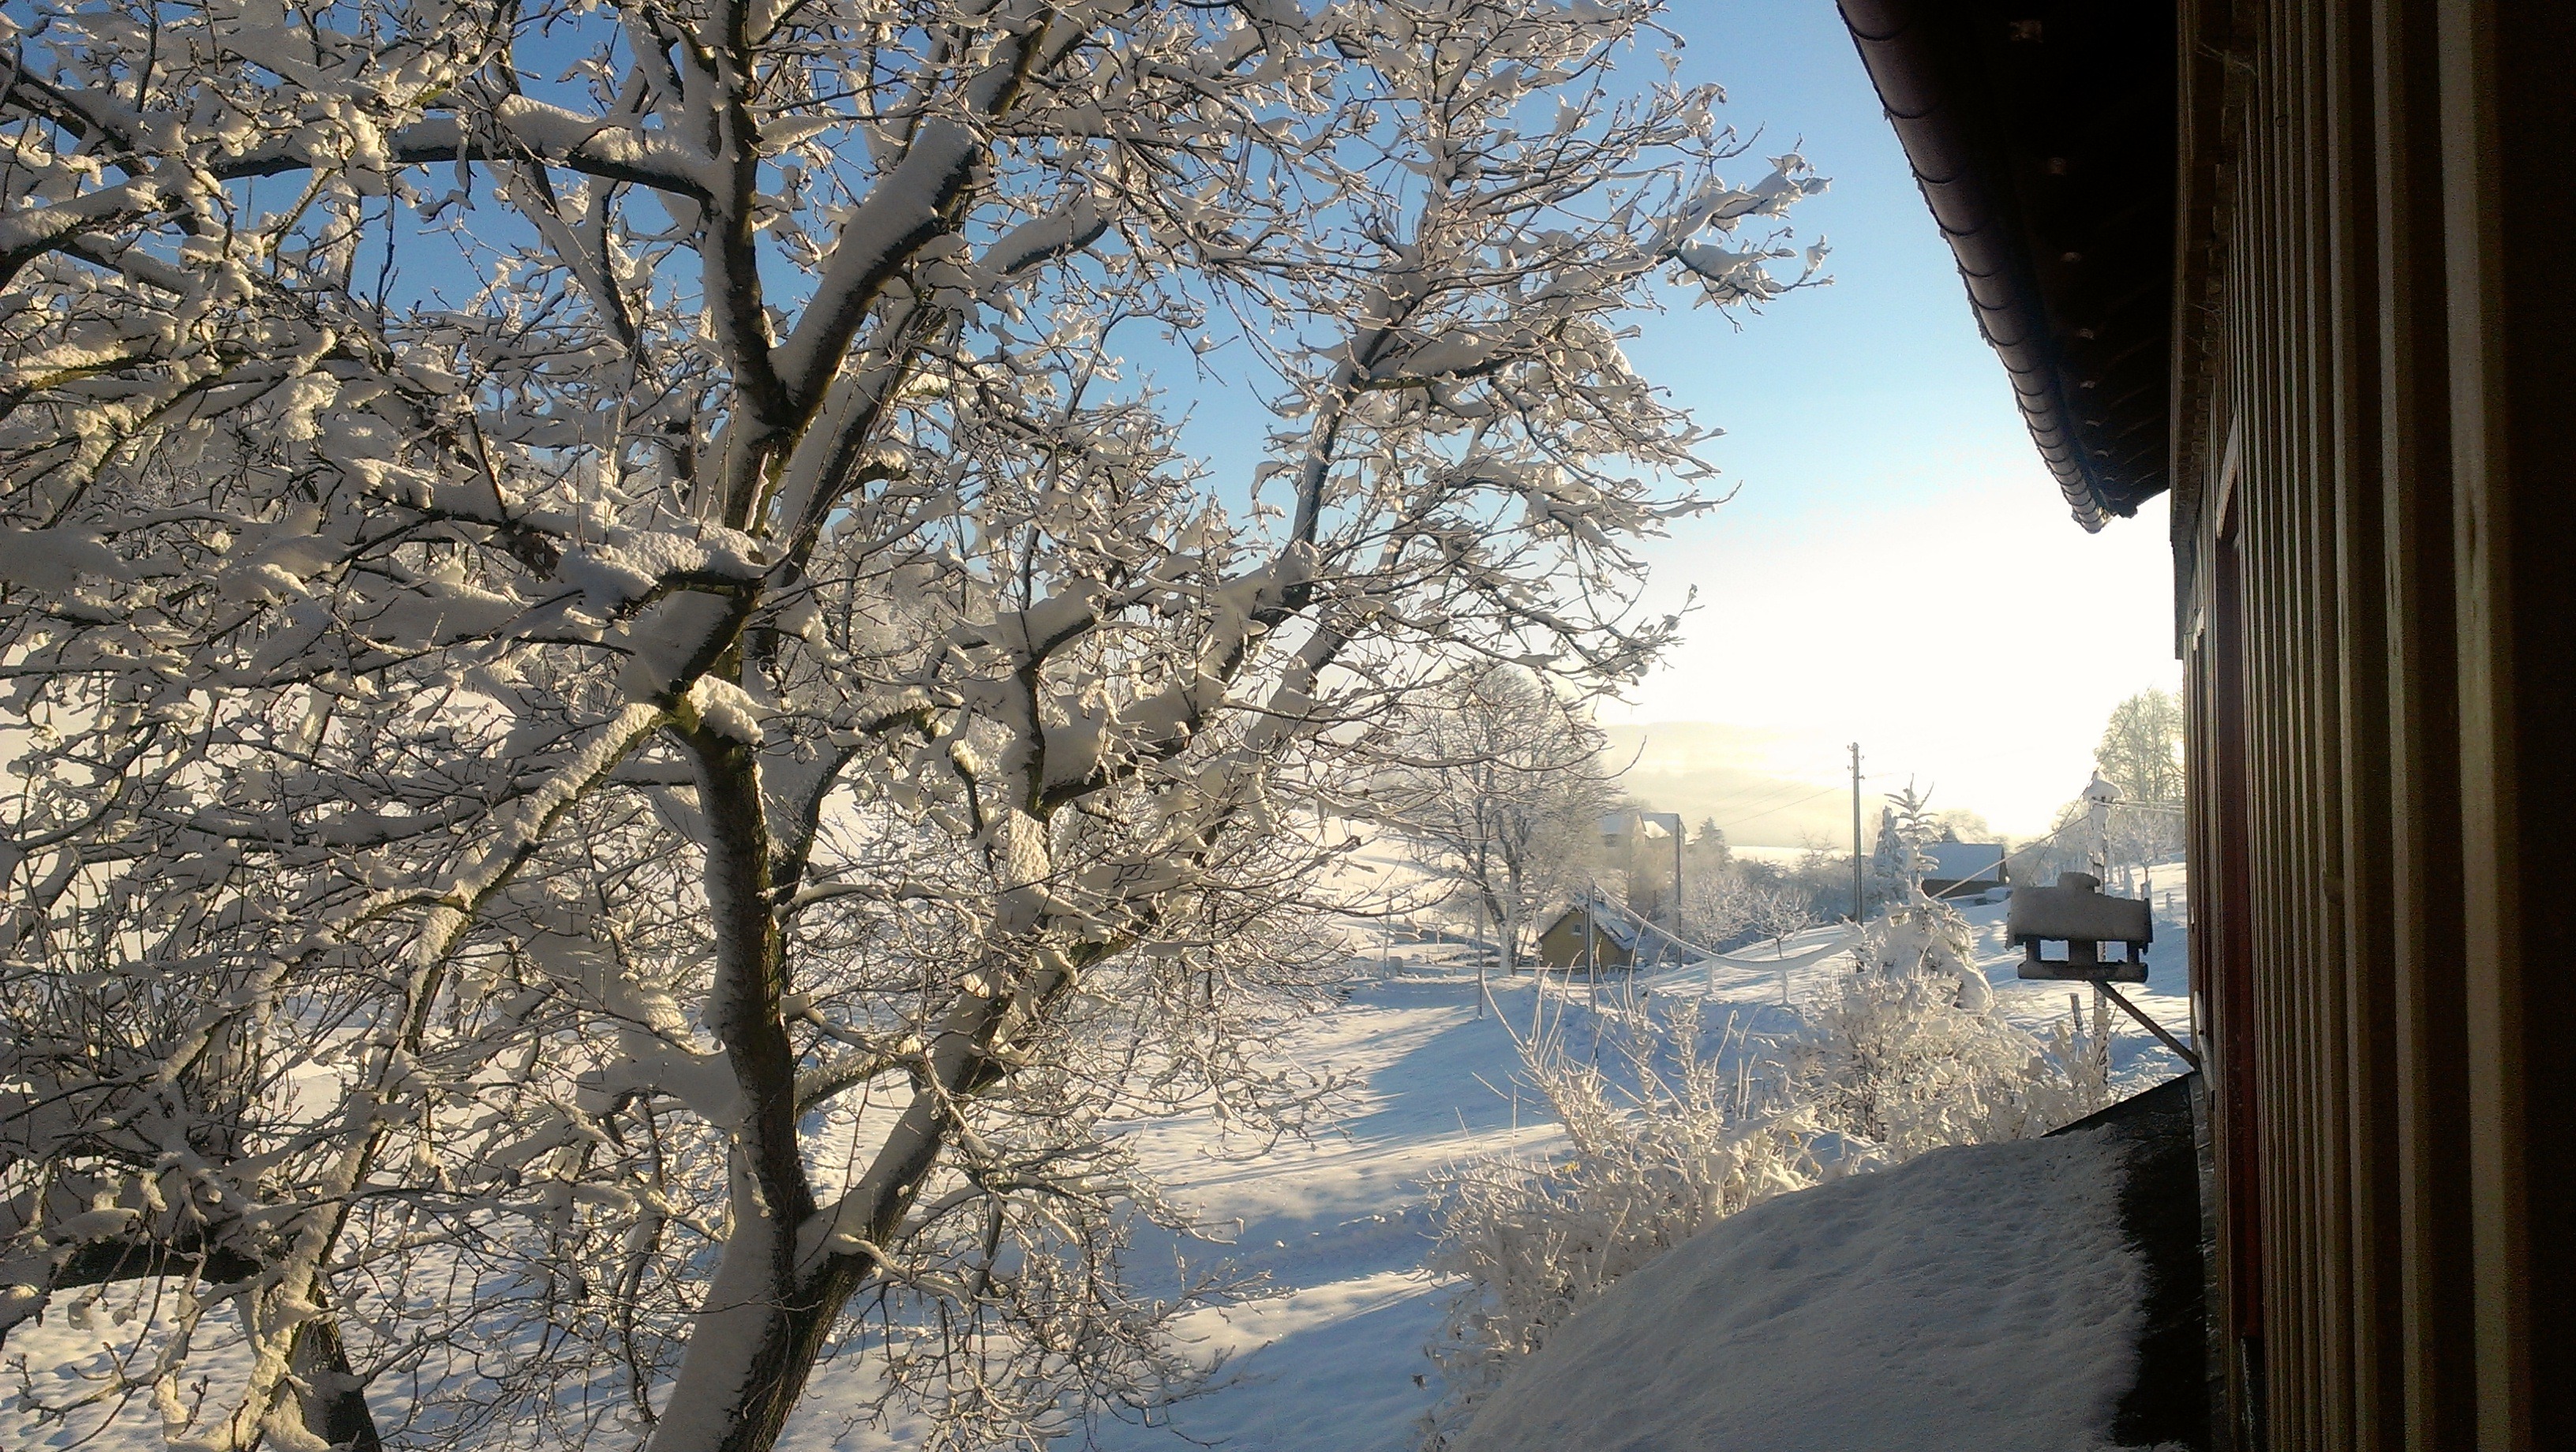
landscape, tree, branch, snow, winter, plant, flower, frost, spring, weather, snowy, season, winter blast, freezing, woody plant